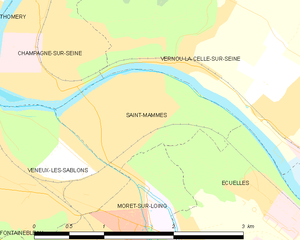
Carte des communes françaises Saint-Mammès
Saint-Mammès est une commune française située dans le département de Seine-et-Marne, en région Île-de-France.